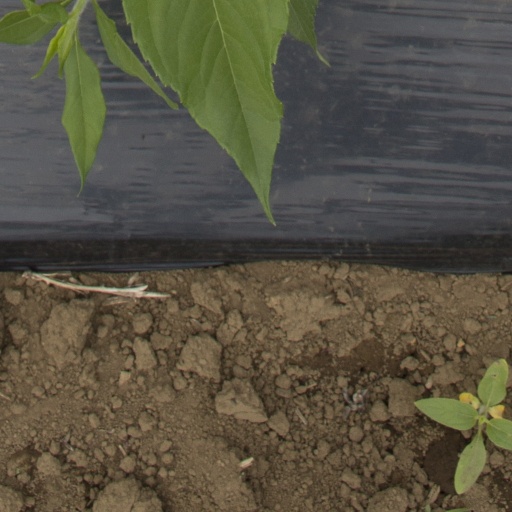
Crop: Jerusalem artichoke